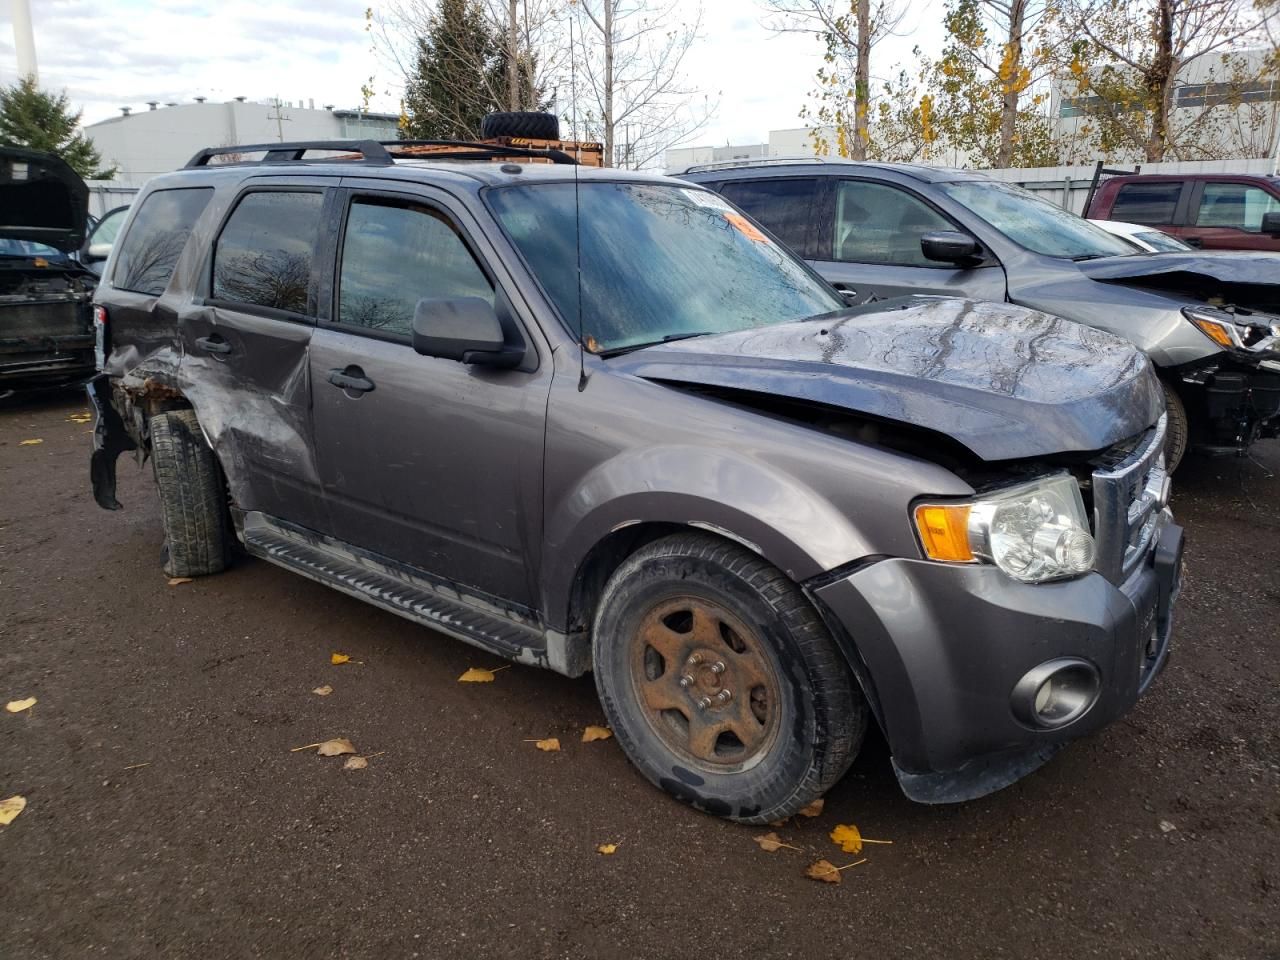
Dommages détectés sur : pare-choc avant, capot, porte arrière droite, aile arrière droite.
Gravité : mineur